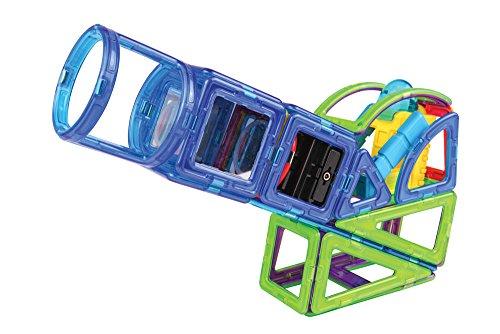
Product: Magformers Magic Space 55 Pieces, Rainbow Colors, Educational Magnetic Geometric Shapes Tiles Building STEM Toy Set Ages 3+
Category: Toys & Games | Building Toys
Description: Build with magnetic shapes including 14 Triangles.
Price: $34.98
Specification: ProductDimensions:15x3x11inches|ItemWeight:2.55pounds|ShippingWeight:2.55pounds(Viewshippingratesandpolicies)|DomesticShipping:ItemcanbeshippedwithinU.S.|InternationalShipping:ThisitemcanbeshippedtoselectcountriesoutsideoftheU.S.LearnMore|ASIN:B01AWMDVAQ|Itemmodelnumber:63140|Manufacturerrecommendedage:3yearsandup